Vannadasan

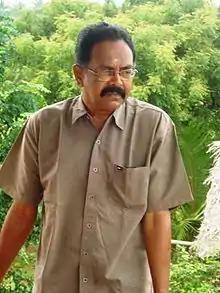

Vannadasan, aka Kalyanji is a Tamil writer from India. He was born as Siva Kalyana Sundaram in Tirunelveli in 1946, where he currently resides.. He is a son of Thi. Ka. Sivasankaran, a renowned Tamil writer. He writes short stories and non fiction articles under the pseudonym of "Vannadhasan" and poems under "Kalyanji". He won the Sahitya Akademi Award for Tamil in 2016 for his short story collection "Oru Siru Isai". He is also a recipient of Vishnupuram Literary Award, which he also won in 2016.